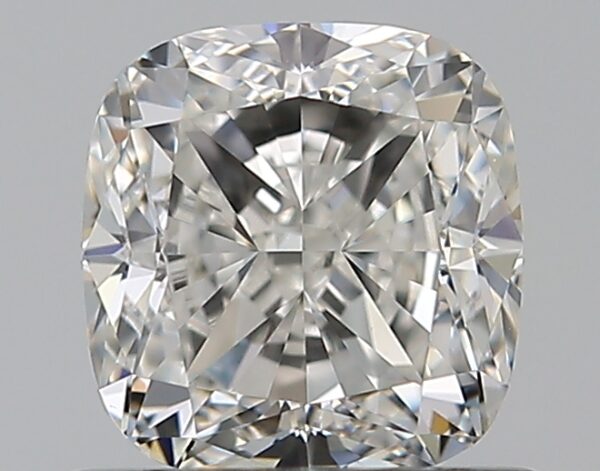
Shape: cushion
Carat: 0.76
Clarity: VS1
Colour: H
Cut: EX
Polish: EX
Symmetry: VG
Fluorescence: F
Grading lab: GIA
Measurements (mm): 5.08 x 4.87 x 3.39